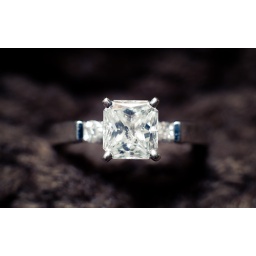
Strobist info:-incandescent lamp above the object; bounce card (i.e. white notepad) on the opposite side below the camera.